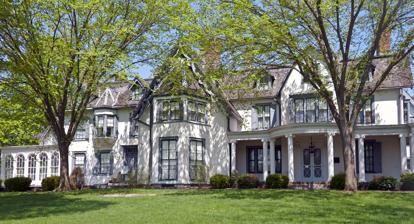
Building: Ringwood Manor
Country: United States of America
Year built: 1739
United States historic place Ringwood Manor U.S. National Register of Historic Places U.S. National Historic Landmark District New Jersey Register of Historic Places Front elevation, 2015 Show map of Passaic County, New Jersey Show map of New Jersey Show map of the United States Location 3 mi. E of Hewitt, Ringwood Manor State Park, Ringwood, New Jersey Coordinates 41°8′40″N 74°15′10″W / 41.14444°N 74.25278°W / 41.14444; -74.25278 Area 724 acres (293 ha) Built 1739 NRHP reference No. 66000471 NJRHP No. 2403 Significant dates Added to NRHP November 13, 1966 Designated NHLD November 13, 1966 Designated NJRHP May 27, 1971 Ringwood Manor , located in Passaic County , New Jersey , was the site of an ironworks and home to a number of well-known ironmasters from the 1740s to the late 19th century. The current manor house was not built until 1807. History Scottish engineer Robert Erskine was hired in 1771 to manage the ironmaking operations at Ringwood.  During the American Revolutionary War , after designing a cheval-de-frise for the Hudson River in 1776, he was appointed by General George Washington as his first Geographer and Surveyor General of the Continental Army . Erskine drew more than 275 maps of the northern sector. He also kept Ringwood iron operating, as the manufacture was important to supplying the Continental war effort. It was used in manufacturing links for the Hudson River Chain , a defensive device installed across the river north of West Point, and for tools and hardware for the army. In the early 19th century, Martin J. Ryerson purchased the historic ironworks. He began building the present Manor House in 1807 while still operating the iron mines and forges on the property. For the next half century, Ryerson ran five forge-furnace complexes in three counties from his headquarters at Ringwood. He made shot for the War of 1812 . He also negotiated land and water rights with the Morris Canal Company for expansion of Long Pond (Greenwood Lake) and construction of the Pompton Feeder on the Morris Canal. The Ryerson Steel Company is still operating today. New York's Peter Cooper , an inventor and industrialist purchased Ringwood Manor in 1854. One of the Manor's last owners was Cooper's son-in-law, Abram S. Hewitt , ironmaster, educator, lawyer, U.S. Congressman , and mayor of New York City. A 479-acre (194 ha) area including the manor house was declared a National Historic Landmark District in 1966. The Ringwood Manor NHL area is the entire 479-acre Ringwood Manor State Park. One outbuilding houses a working coal-fired, bellows-fed forge . It was rebuilt in the 1960s and has since been briefly operated from time to time by volunteer blacksmiths. Ringwood Manor is included within the larger Ringwood State Park , which also includes Skylands Manor and a recreational area.  It is located three miles (5 km) east of Hewitt, New Jersey , off Route 23 . Gallery View of the area surrounding the Ringwood Manor Civil War mortar Entrance gate Ringwood Forges H.M. See also New Jersey portal Ringwood State Park List of museums in New Jersey List of National Historic Landmarks in New Jersey References